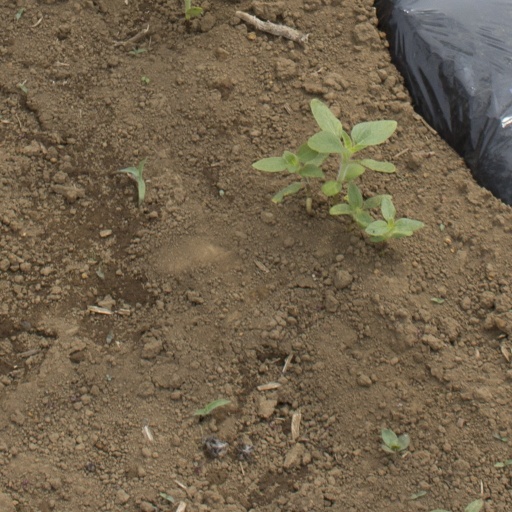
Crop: Jerusalem artichoke